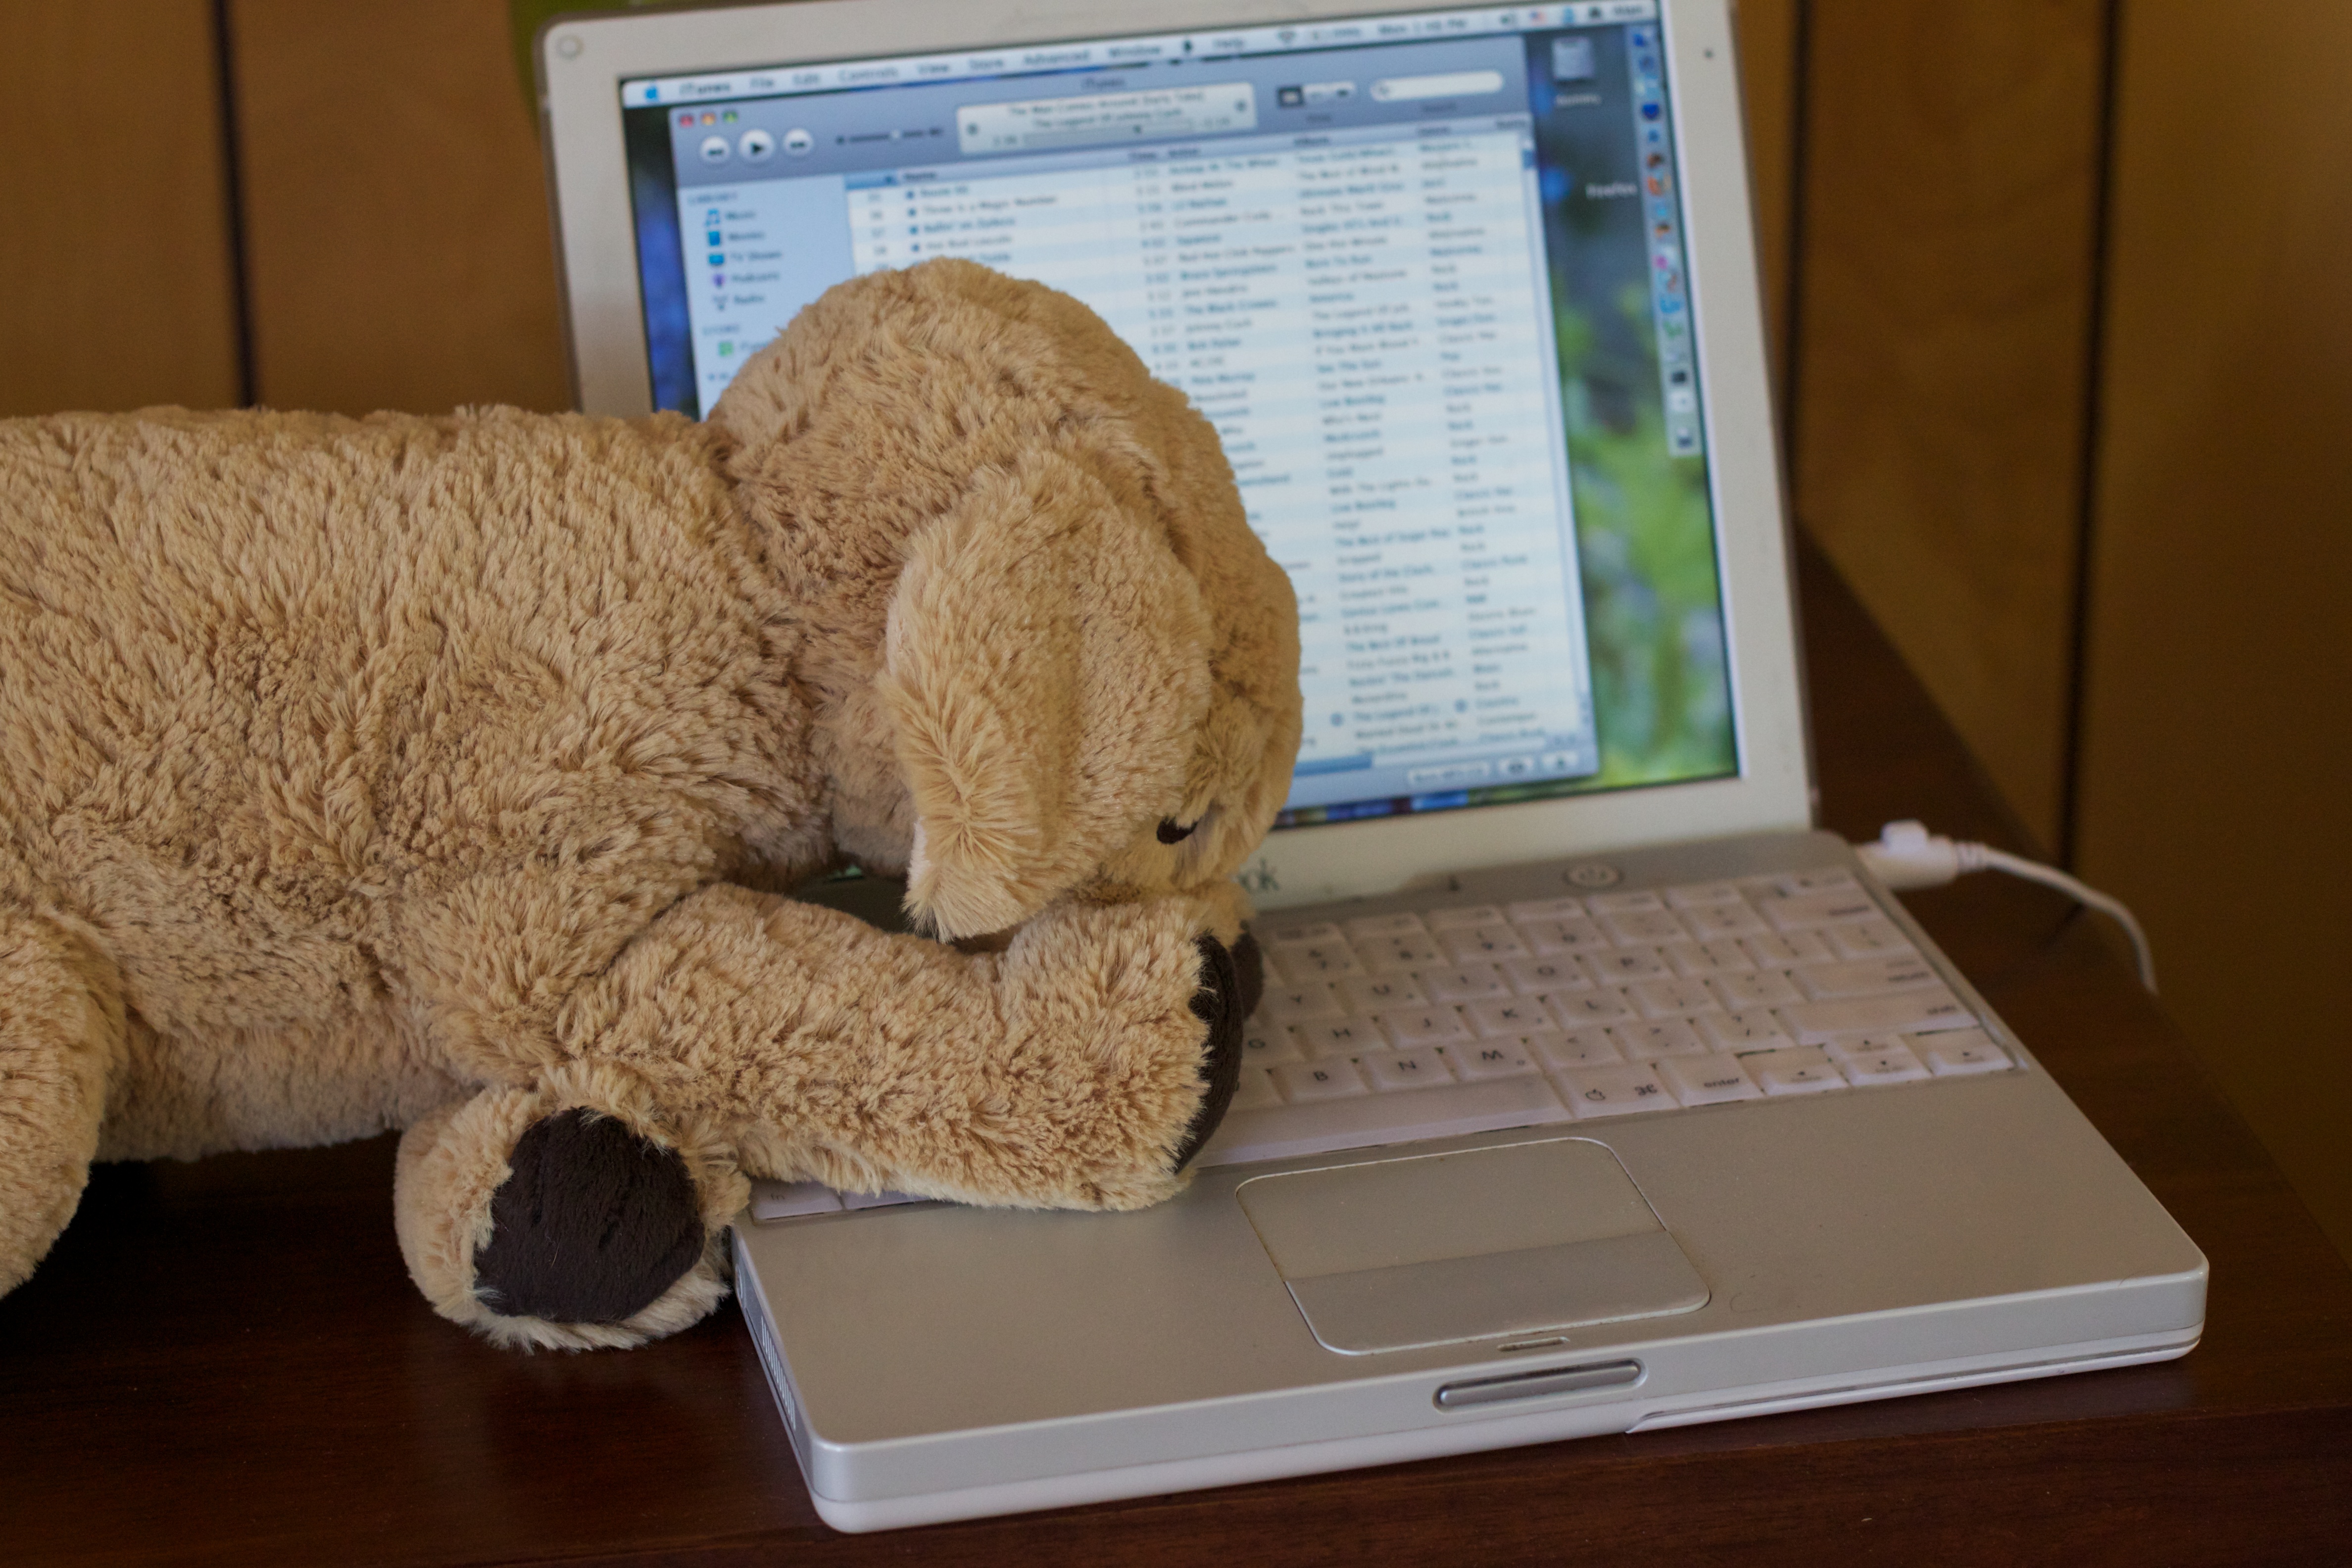
puppy, toy, teddy bear, art, 5cardnv, stuffed toy